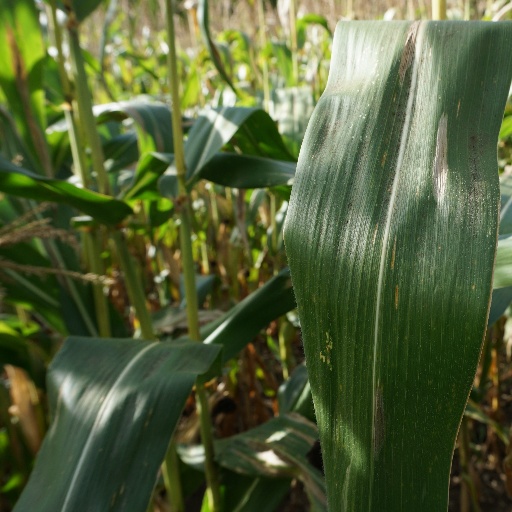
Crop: maize; corn